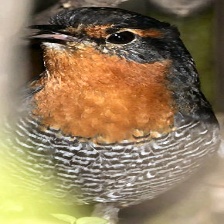
Species: CHUCAO TAPACULO
Scientific name: SCELORCHILUS RUBECULA